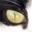
Label: cat